Walddeutsche

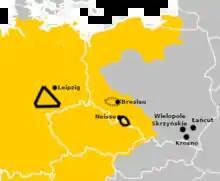
The location of the two recognizable German language islands around Łańcut and Krosno (black) in the 16th century relative to the Holy Roman Empire (yellow)

The Beskidian Germans underwent Polonization in the latter half of the 17th and the beginning of the 18th century.